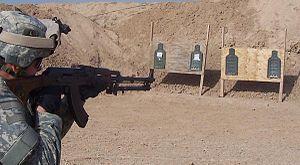
Le fusil-mitrailleur Type 86 est une copie chinoise sans licence du fusil-mitrailleur russe RPK.